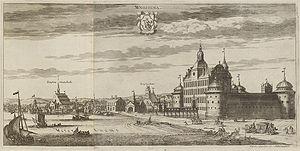
Le château de Vadstena est un ancien château royal à Vadstena dans la province d'Östergötland en Suède.